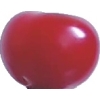
Label: cherry_sour